Semons

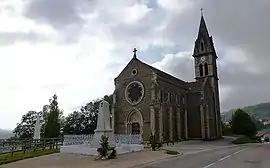
The church of Semons

Semons is a former commune in the Isère department in southeastern France. On 1 January 2019, it was merged into the new commune Porte-des-Bonnevaux.